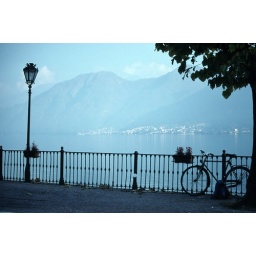
Argegno - my bike leaning on a fence beside Lake Como